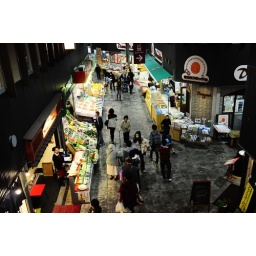
This place is much like Tsukiji fish market in Tokyo